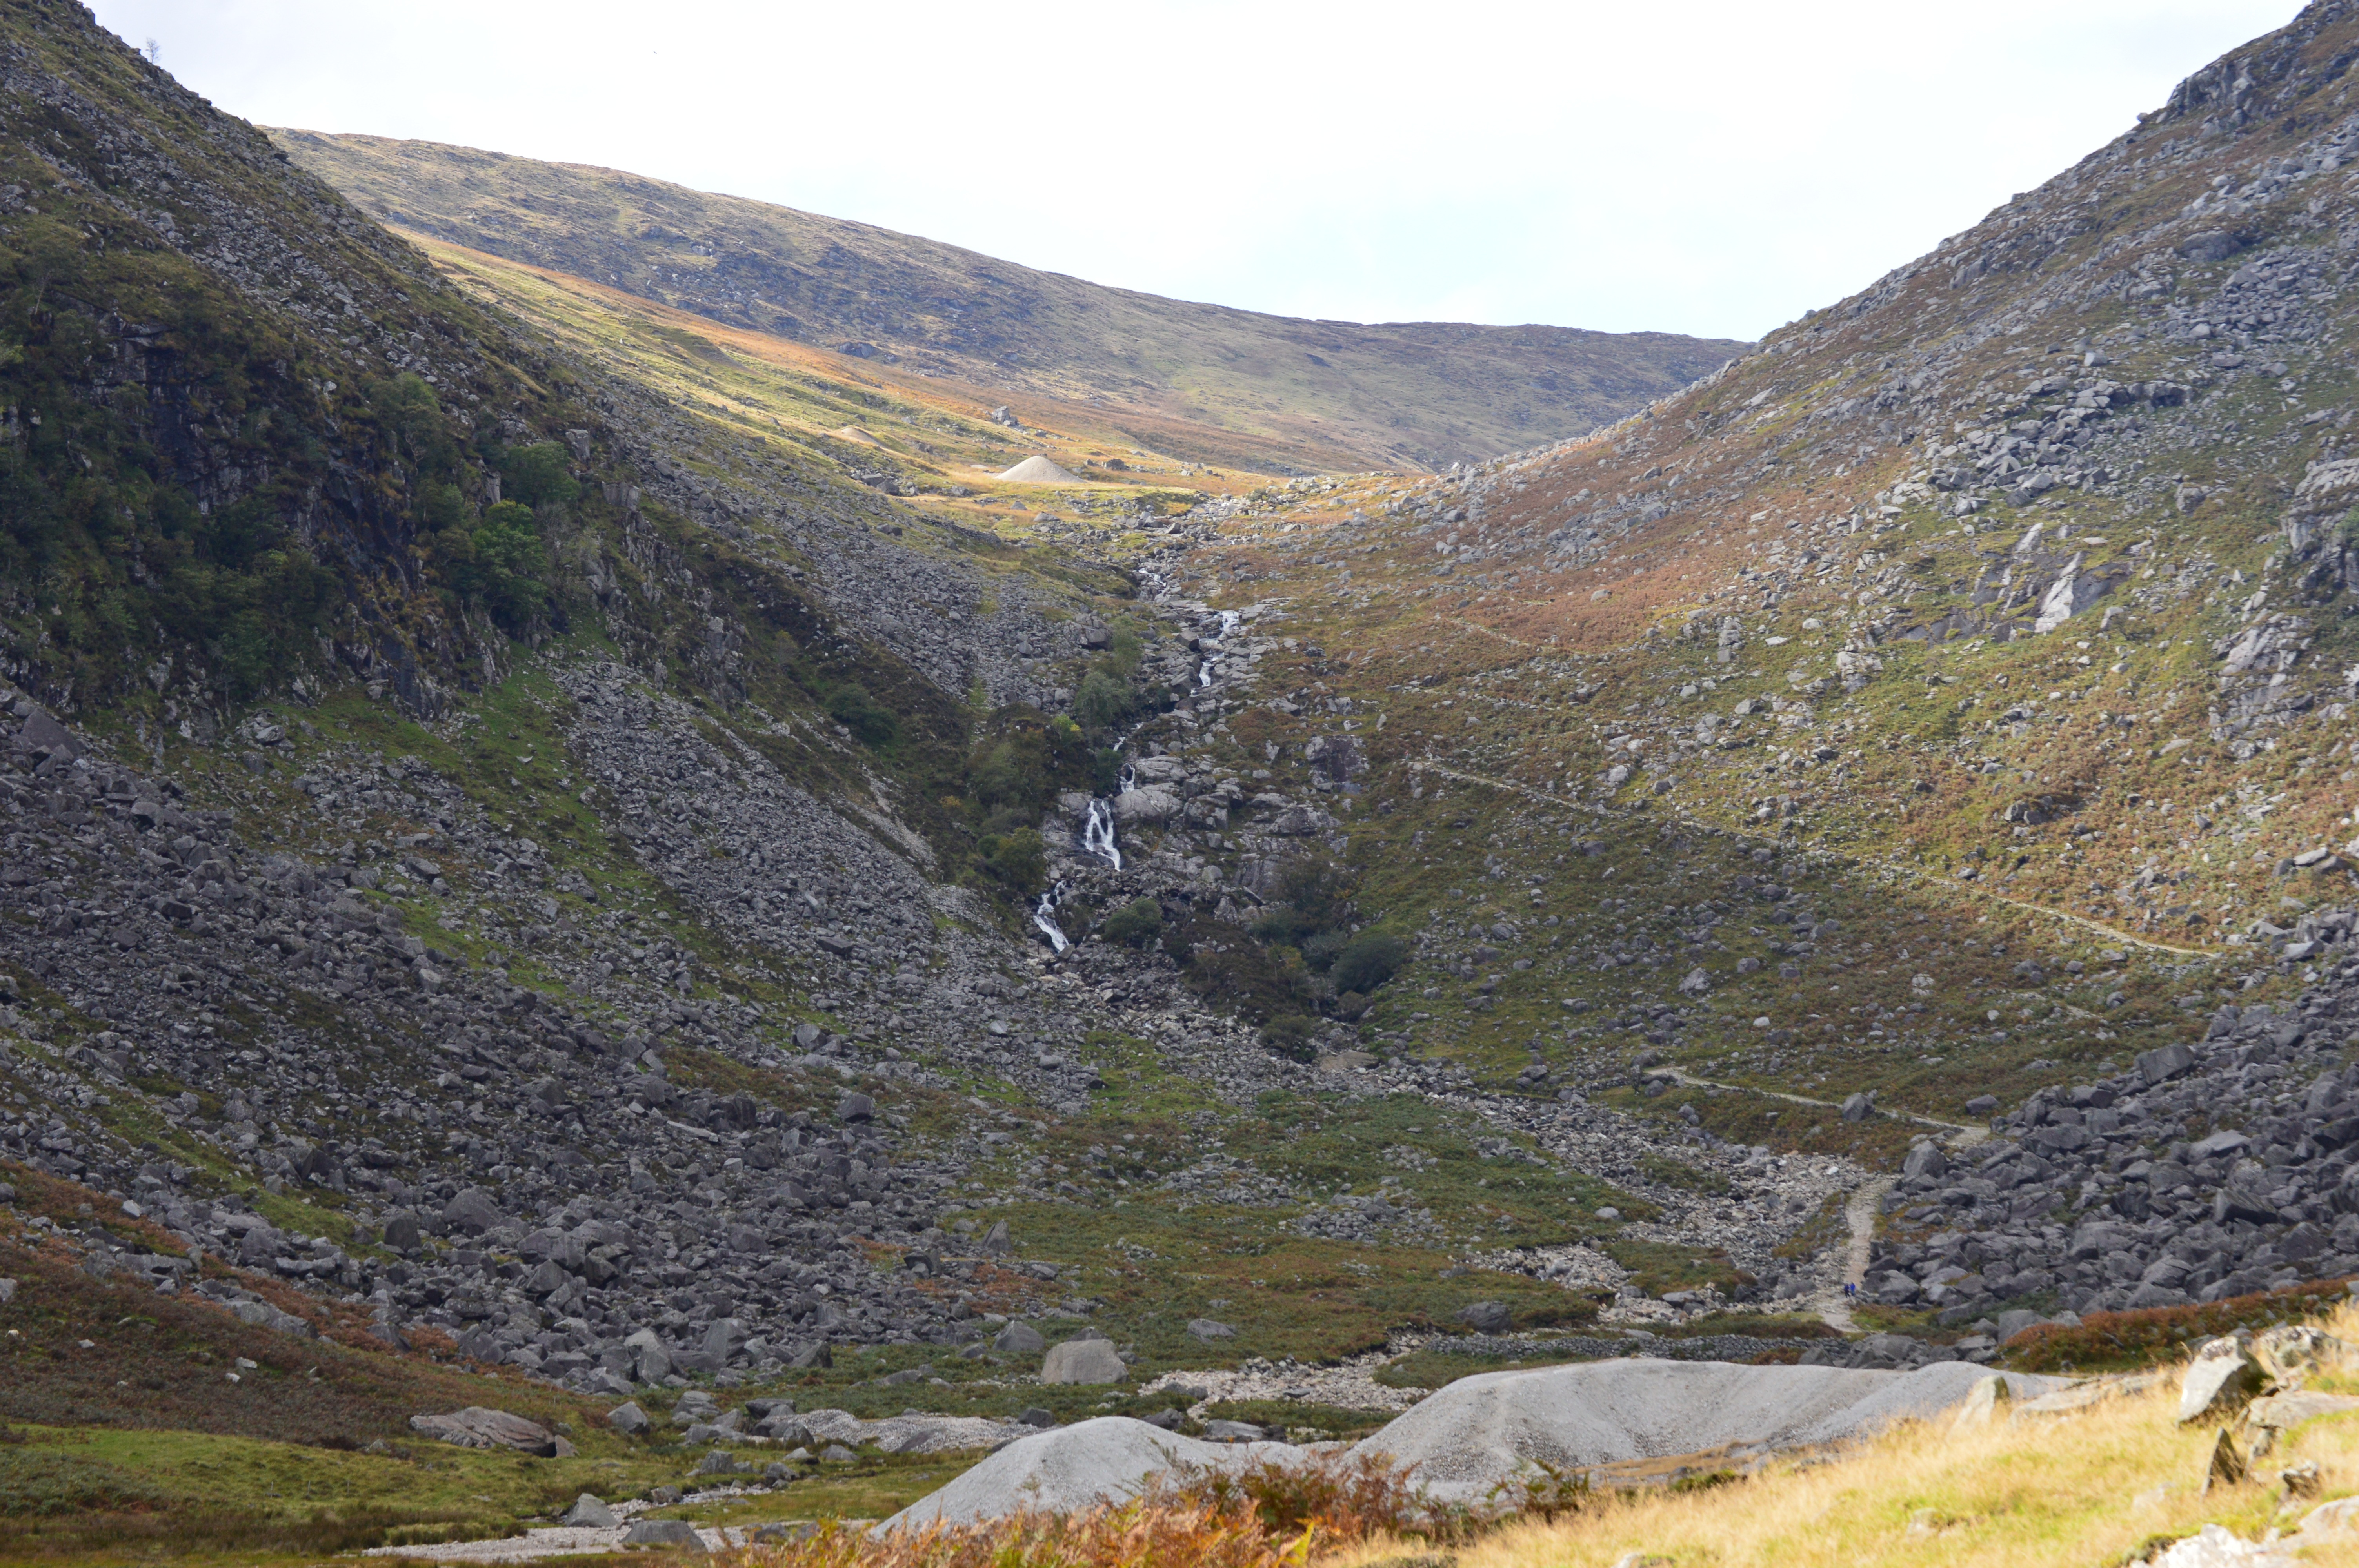
landscape, nature, wilderness, walking, mountain, sky, hill, lake, river, valley, mountain range, travel, park, fjord, highland, ridge, geology, alps, ravine, plateau, fell, cirque, loch, wadi, moraine, landform, tarn, mountain pass, geographical feature, mountainous landforms